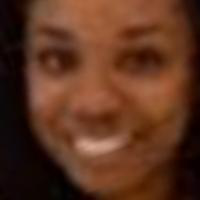
Age group: age 31-40